Hooker Jim

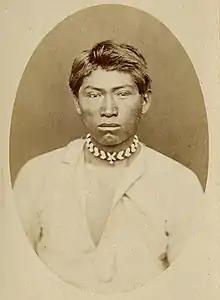

Hooker Jim (c. 1851–1879), or Hooka Jim, was a Modoc warrior who played a pivotal role in the Modoc War. Hooker Jim was the son-in-law of tribal medicine man Curley Headed Doctor. After white settlers massacred Modoc women and children contemporaneously with the Battle of Lost River, Hooker Jim led a group of Modocs overland to Captain Jack's Stronghold. During their march, Hooker Jim and his warriors killed several white settlers in revenge.